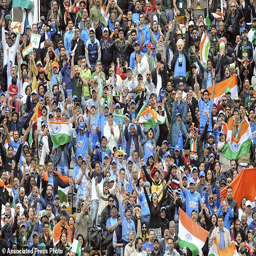
cricket fans celebrate after their captain scored runs during the match .